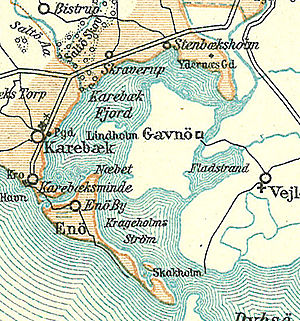
Gavnø
Kort over Karrebæk Fjord med Gavnø i midten.
Kort over Karrebæk Fjord ved Næstved
Gavnø er en ø i Karrebæk Fjord ud for kysten af Sjælland. Øen ligger omkring 6 km sydvest for Næstved, og har et areal på 5,6 km², og havde pr. 1. januar 2019 et indbyggertal på 37. Gavnø er særlig associeret med Gavnø Slot, der ligger på øen, og som kendes tilbage fra 1200-tallet. Det nuværende slot er hovedsageligt i rokokostil.